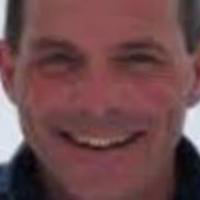
Age group: age 31-40